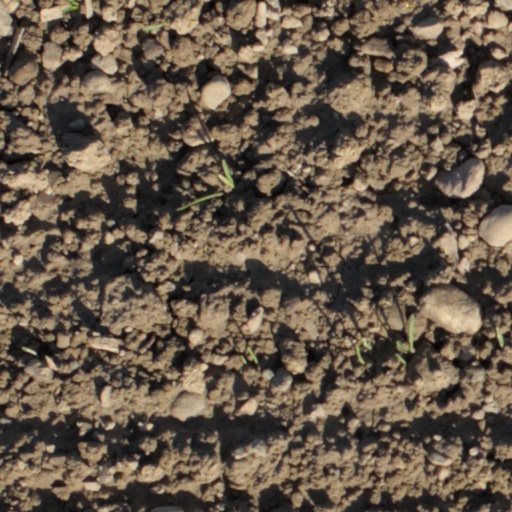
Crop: wheat